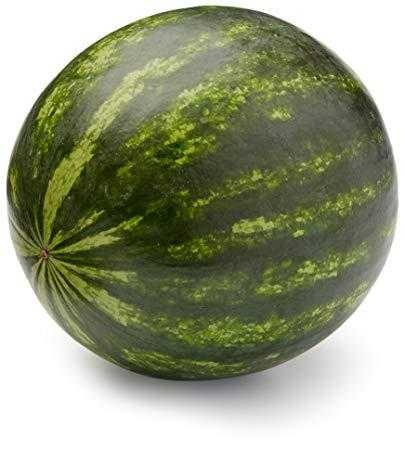
Label: Watermelon